Sanaadi Appanna

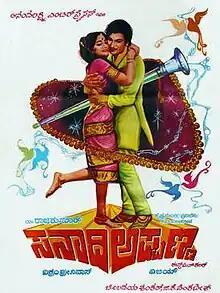
Poster

Sanaadi Appanna is a 1977 Indian Kannada-language musical film directed by Vijay based on the novel "Kuniyitu Hejje Naliyithu Gejje" by Krishnamoorthy Puranik which was loosely based on the life of Bagalkote shehnai player Appanna (1876-1945). The film starred Rajkumar in title role with Jaya Prada in the lead role along with Ashok, Balakrishna, R. Sampath, Thoogudeepa Srinivas, Papamma and Baby Madhavi in supporting roles. Puneeth Rajkumar made a brief appearance in one of the songs of this film.